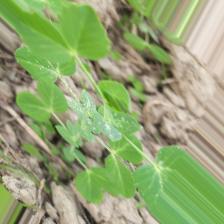
Label: Powdery Mildew